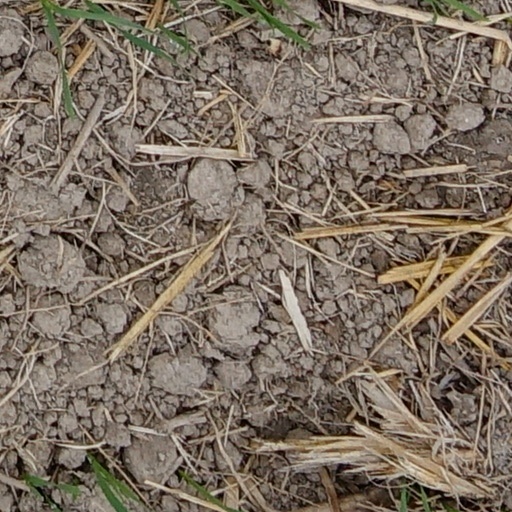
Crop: wheat